LRT Line 2 (Metro Manila)

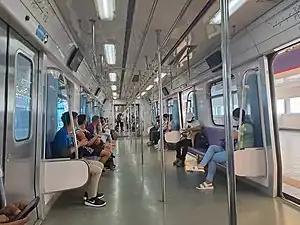
Interior of a 2000 class train

Stations in the line are located above ground, except for , which is located underground. Stations have a standard layout, with a concourse level and a platform level. The concourse contains ticket booths and is usually below the platform except for the underground station, with stairs, escalators and elevators leading down to the platform level. The levels are separated by fare gates. All stations are barrier-free inside and outside the station, and trains have spaces for passengers using wheelchairs.